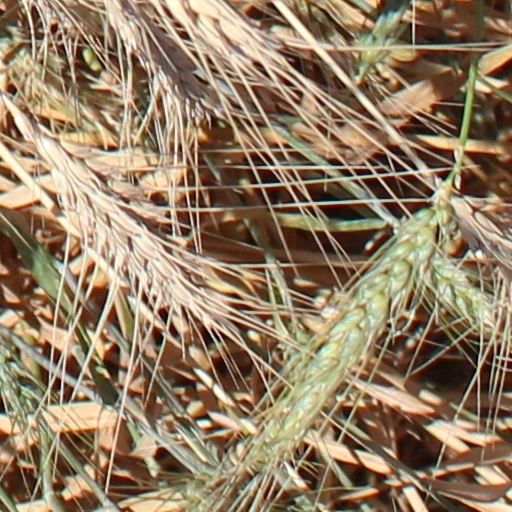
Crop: wheat